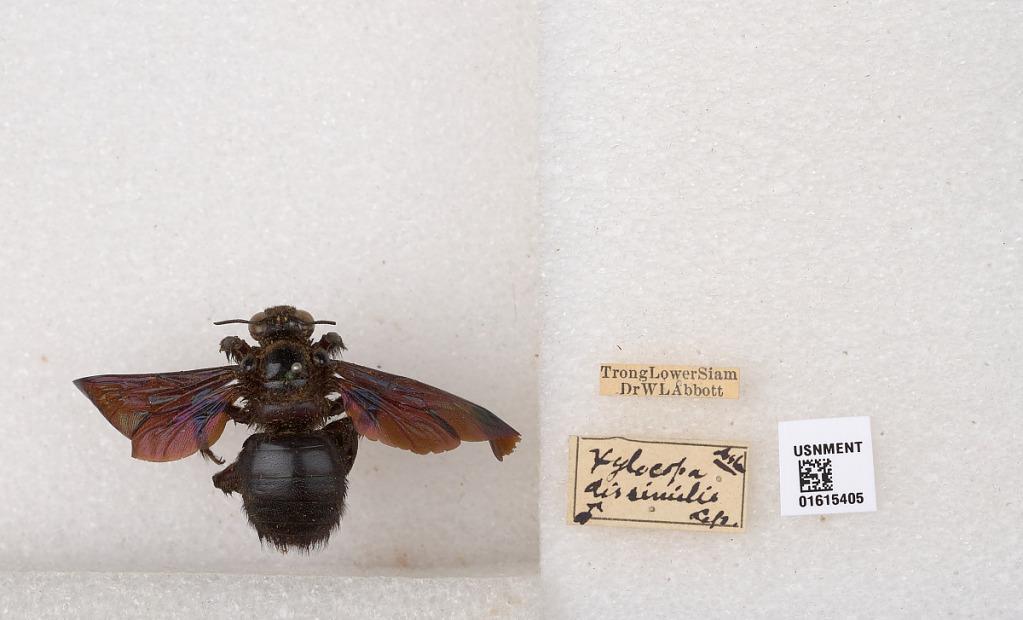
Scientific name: Xylocopa (Biluna) nasalis nasalis Westwood
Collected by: W. Abbott
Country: Thailand
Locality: Trong